Maltese Falcon (yacht)

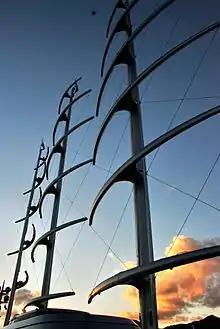
"Maltese Falcon" masts

Damon Roberts of Insensys, Ltd. was responsible for designing and manufacturing the DynaRig of "Maltese Falcon" at the Perini Navi premises in Tuzla, Istanbul. The design, testing and manufacturing of the system was completed over a three-year period. Exhaustive finite element analysis and carbon fiber testing were carried out to ensure that the complete assembly would sustain the loads under sail.